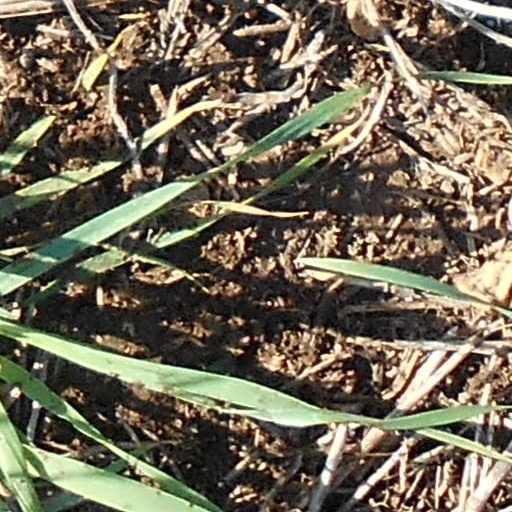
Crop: wheat